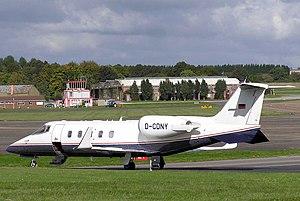
L'aviation est une activité aérienne qui comprend l'ensemble des acteurs, techniques et règlements liés à l'utilisation d'un aéronef dans un but particulier. Ces diverses activités peuvent être classées en activités de sport et loisir ou activités économiques et activités militaires.
La Marine mexicaine est la branche navale des forces armées du Mexique.